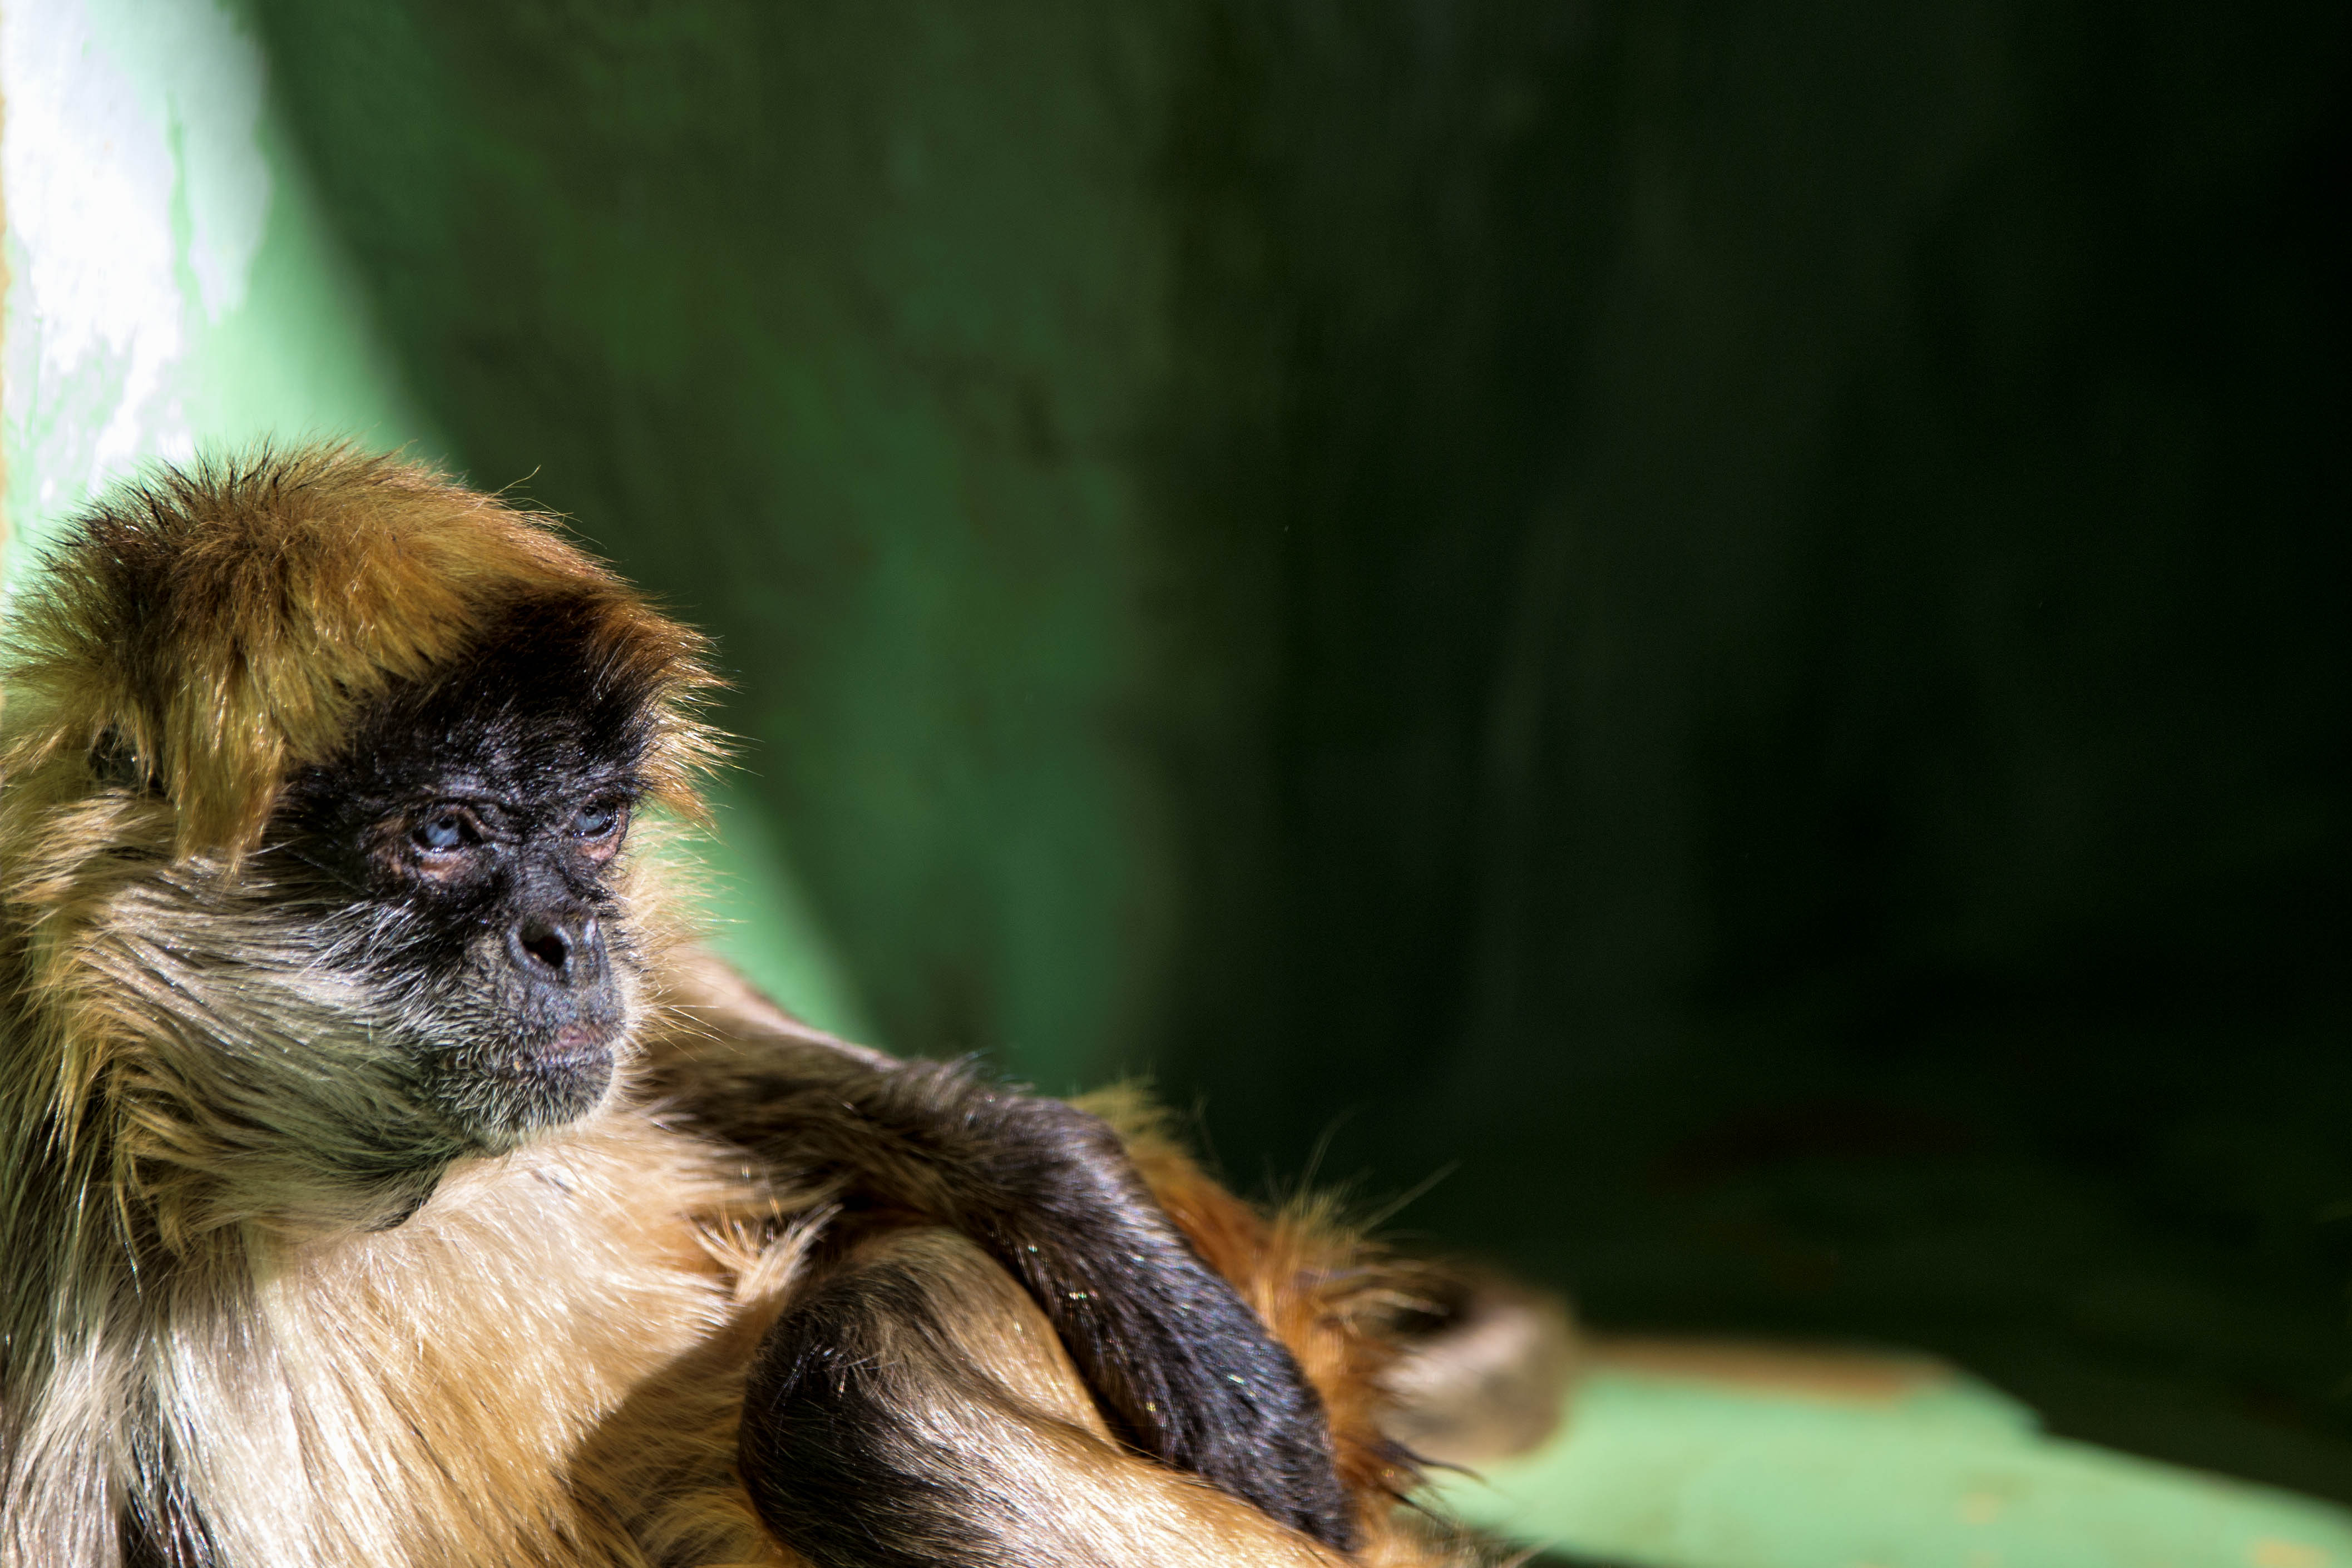
mammal, fauna, primate, vertebrate, macaque, new world monkey